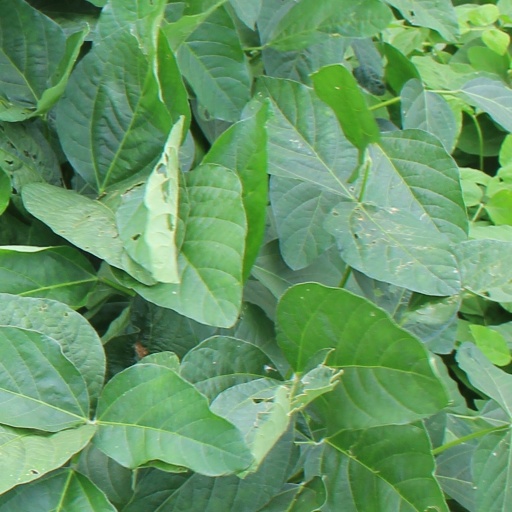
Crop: soybean